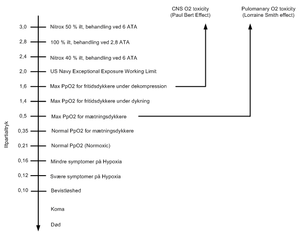
Iltpartialtryk
Iltpartialtryk og deres grænser
Diagram der illustrere forskellige iltpartialtryk og deres grænser
Iltpartialtryk er den del af det totale tryk i en gasblanding ilten i følge Daltons lov repræsenterer.